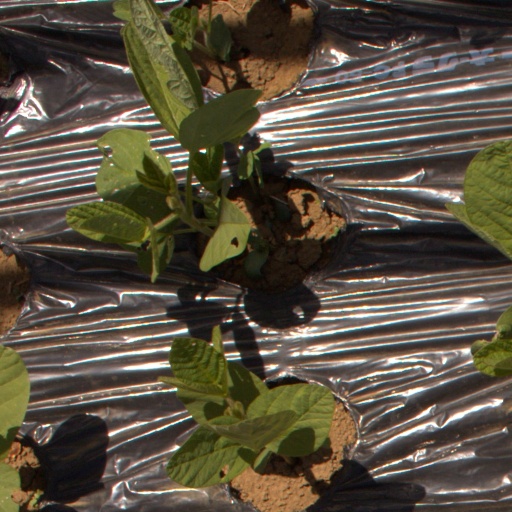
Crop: Jerusalem artichoke